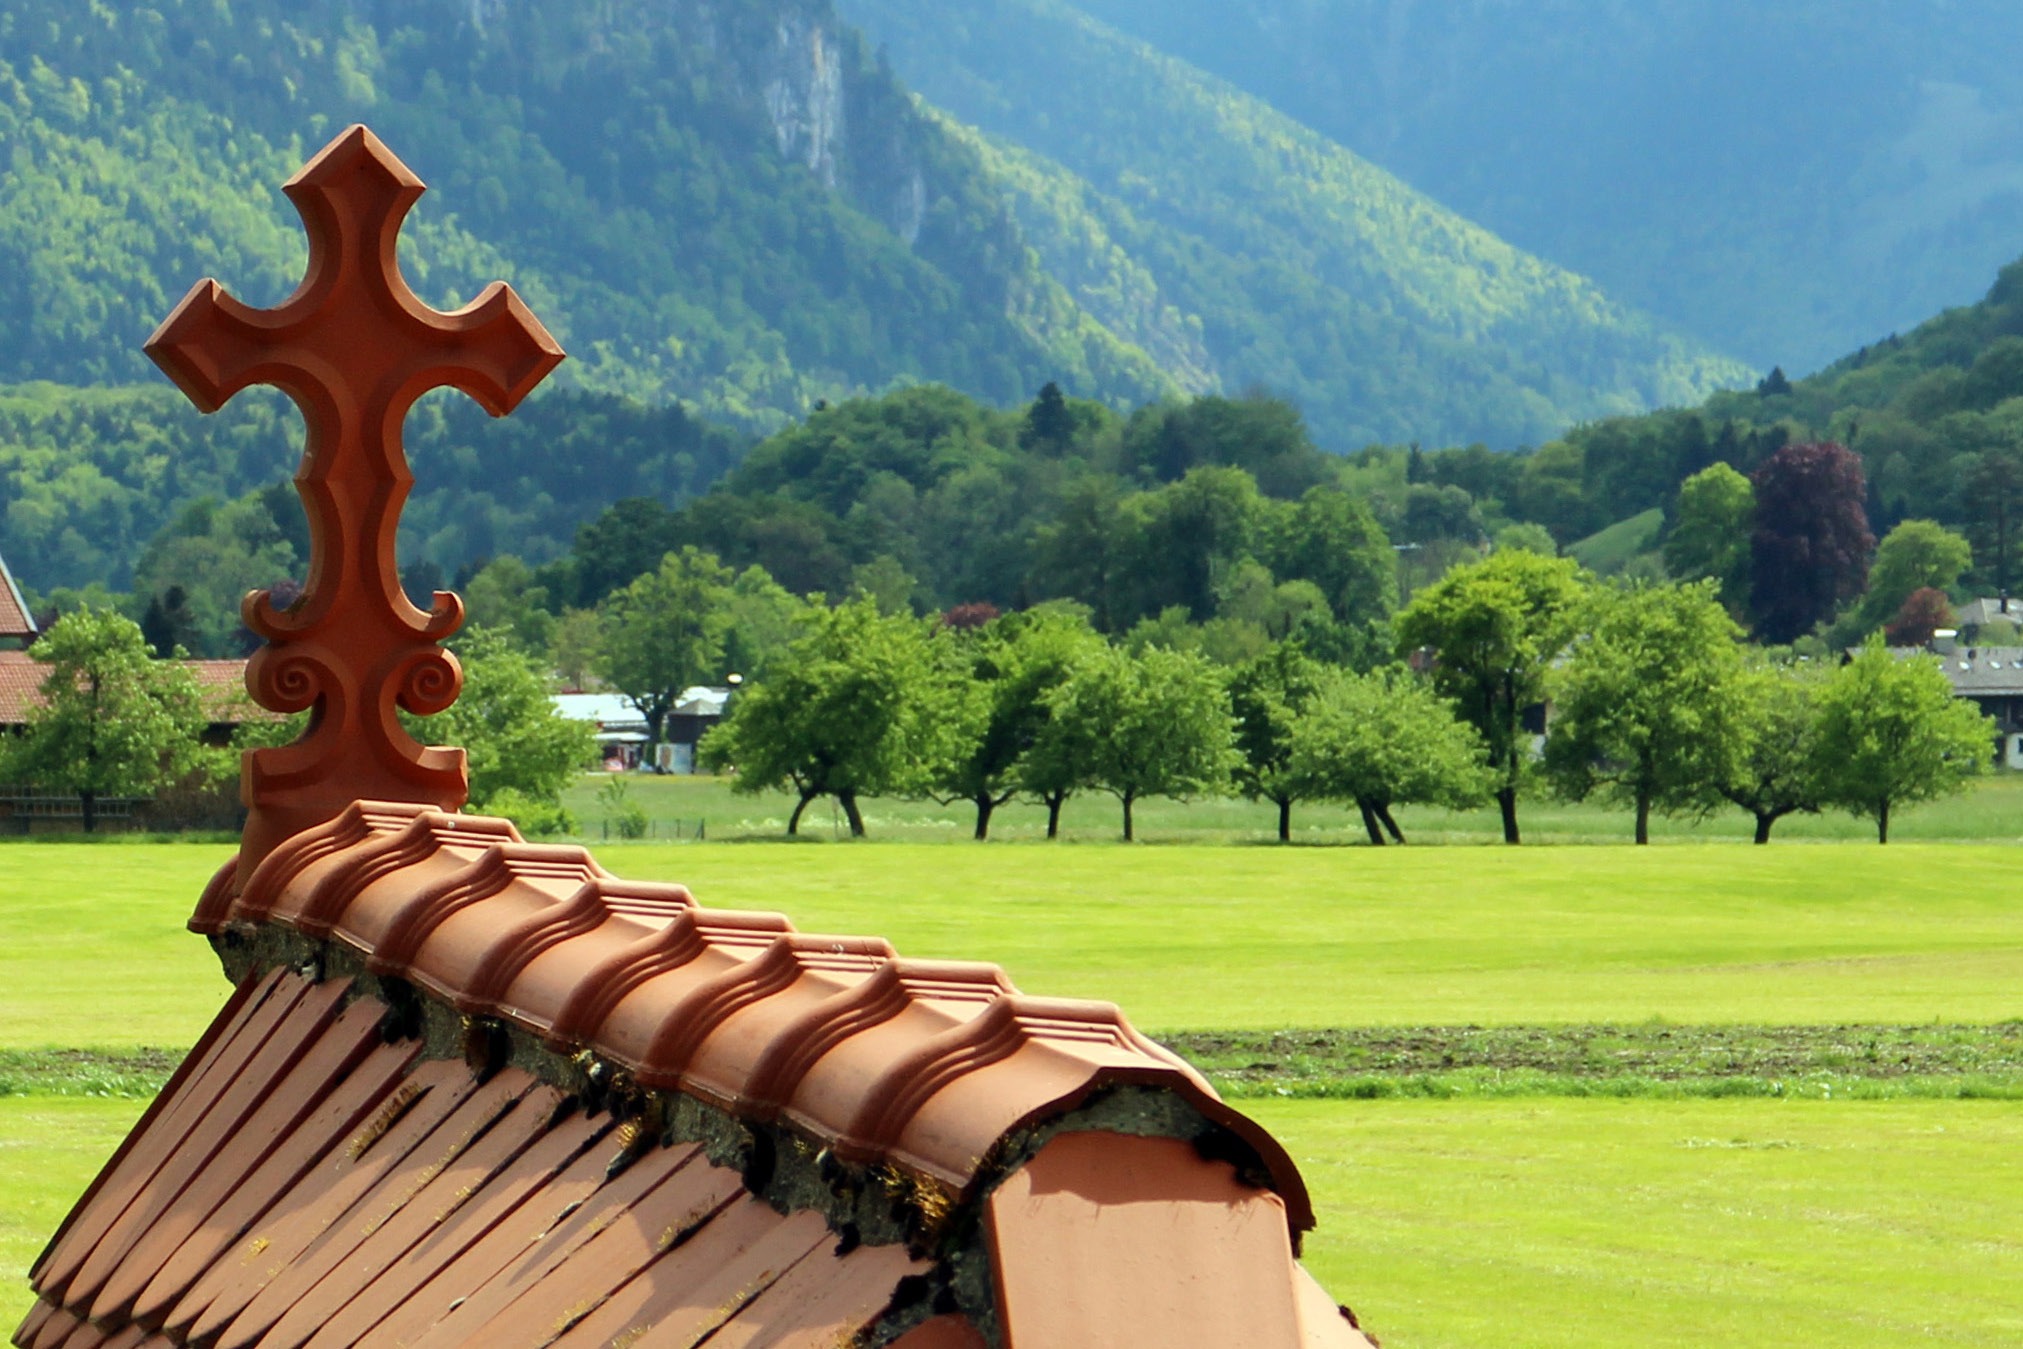
landscape, structure, symbol, religion, cross, figure, faith, roof ornaments, roof ridge, roof figure